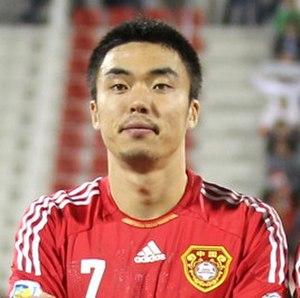
Zhao Xuri est un footballeur international chinois évoluant à une poste de milieu de terrain.